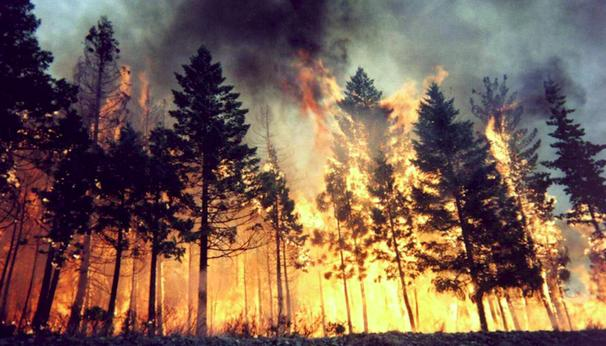
Fire: yes
Smoke: yes